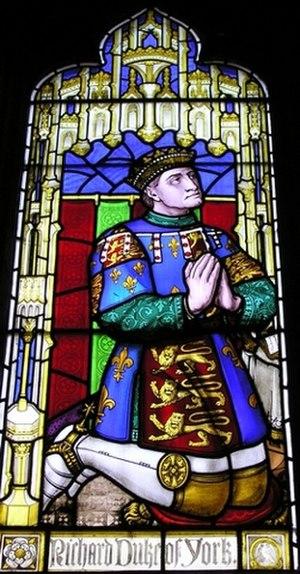
La bataille de Ludford Bridge est une bataille sans effusion de sang livrée au début de la guerre des Deux-Roses. Elle s'est déroulée le 12 octobre 1459 et a conduit à un revers sérieux de la Maison d'York. Bien que cette bataille semble alors être un triomphe pour la Maison de Lancastre, la conduite irréfléchie des vainqueurs fait à nouveau basculer l'avantage en faveur des Yorkistes au bout de six mois.